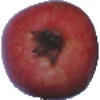
Label: Pomegranate 1